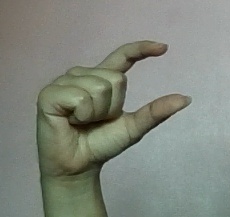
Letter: dal